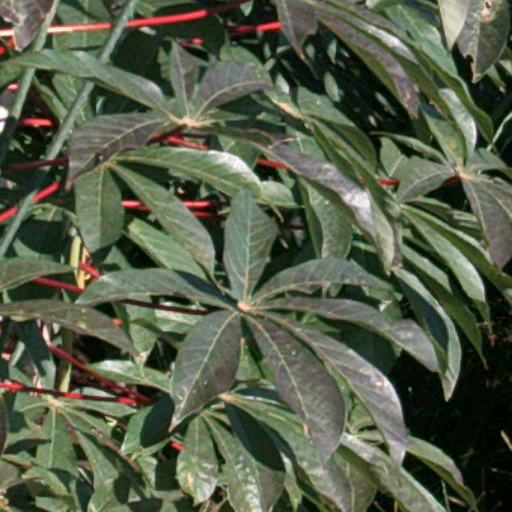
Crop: cassava